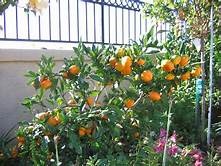
Label: mandarine